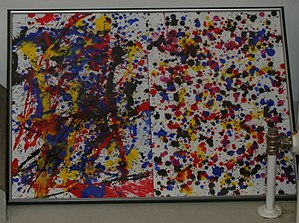
Action painting
Action Painting
Action painting er en maleteknik opstået i USA inden for abstrakt ekspressionisme.